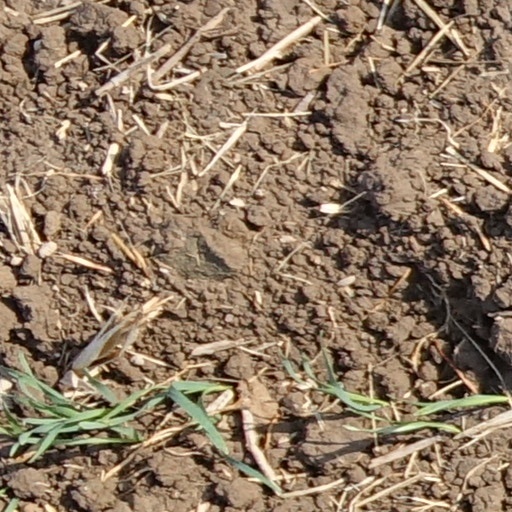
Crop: wheat